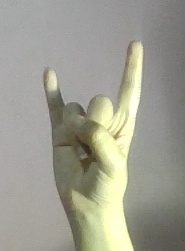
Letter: la